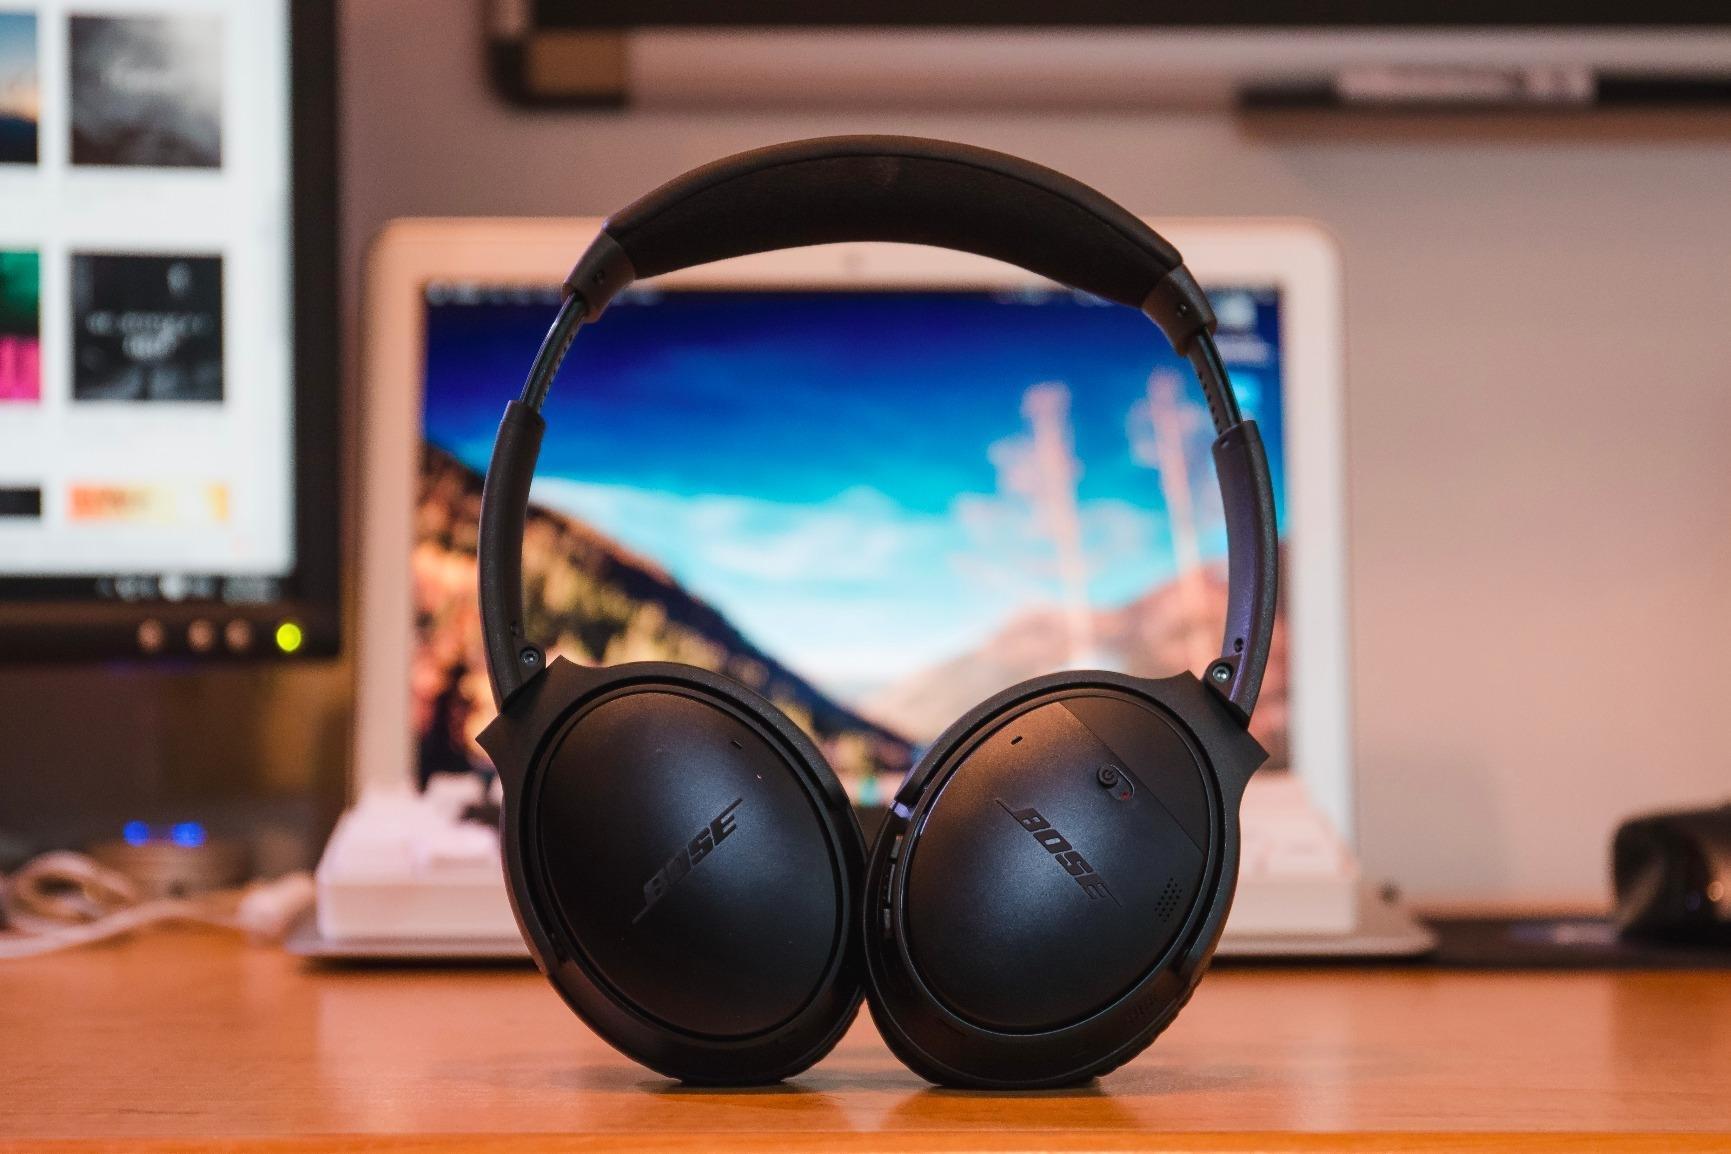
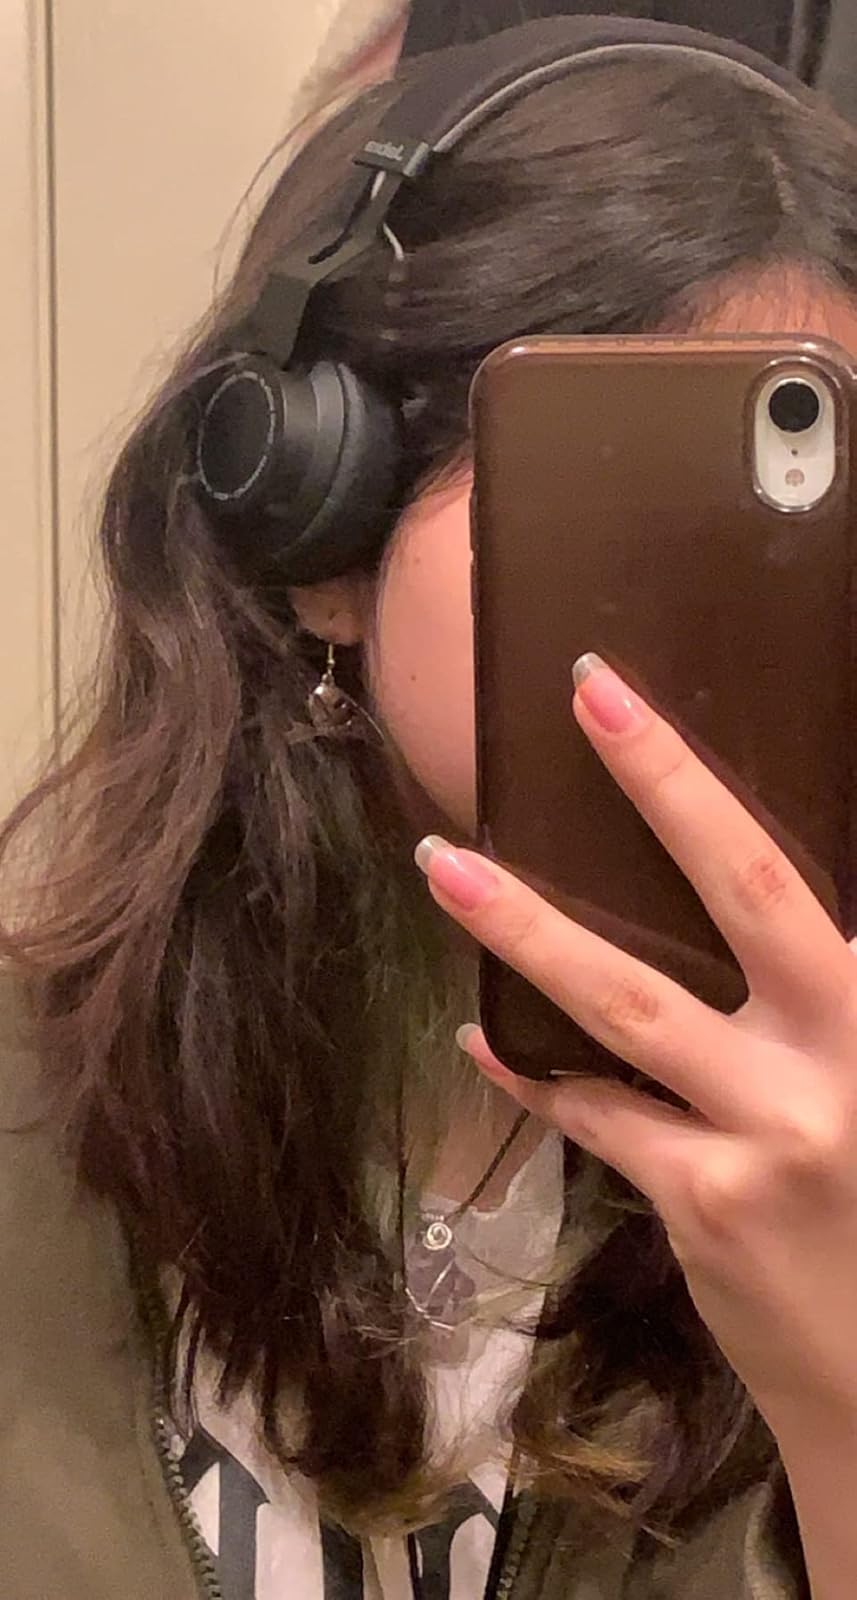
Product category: headphones
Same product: no